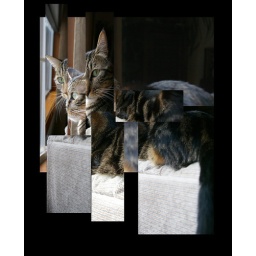
This is my cat sitting by the window, I made him into a mosaic.